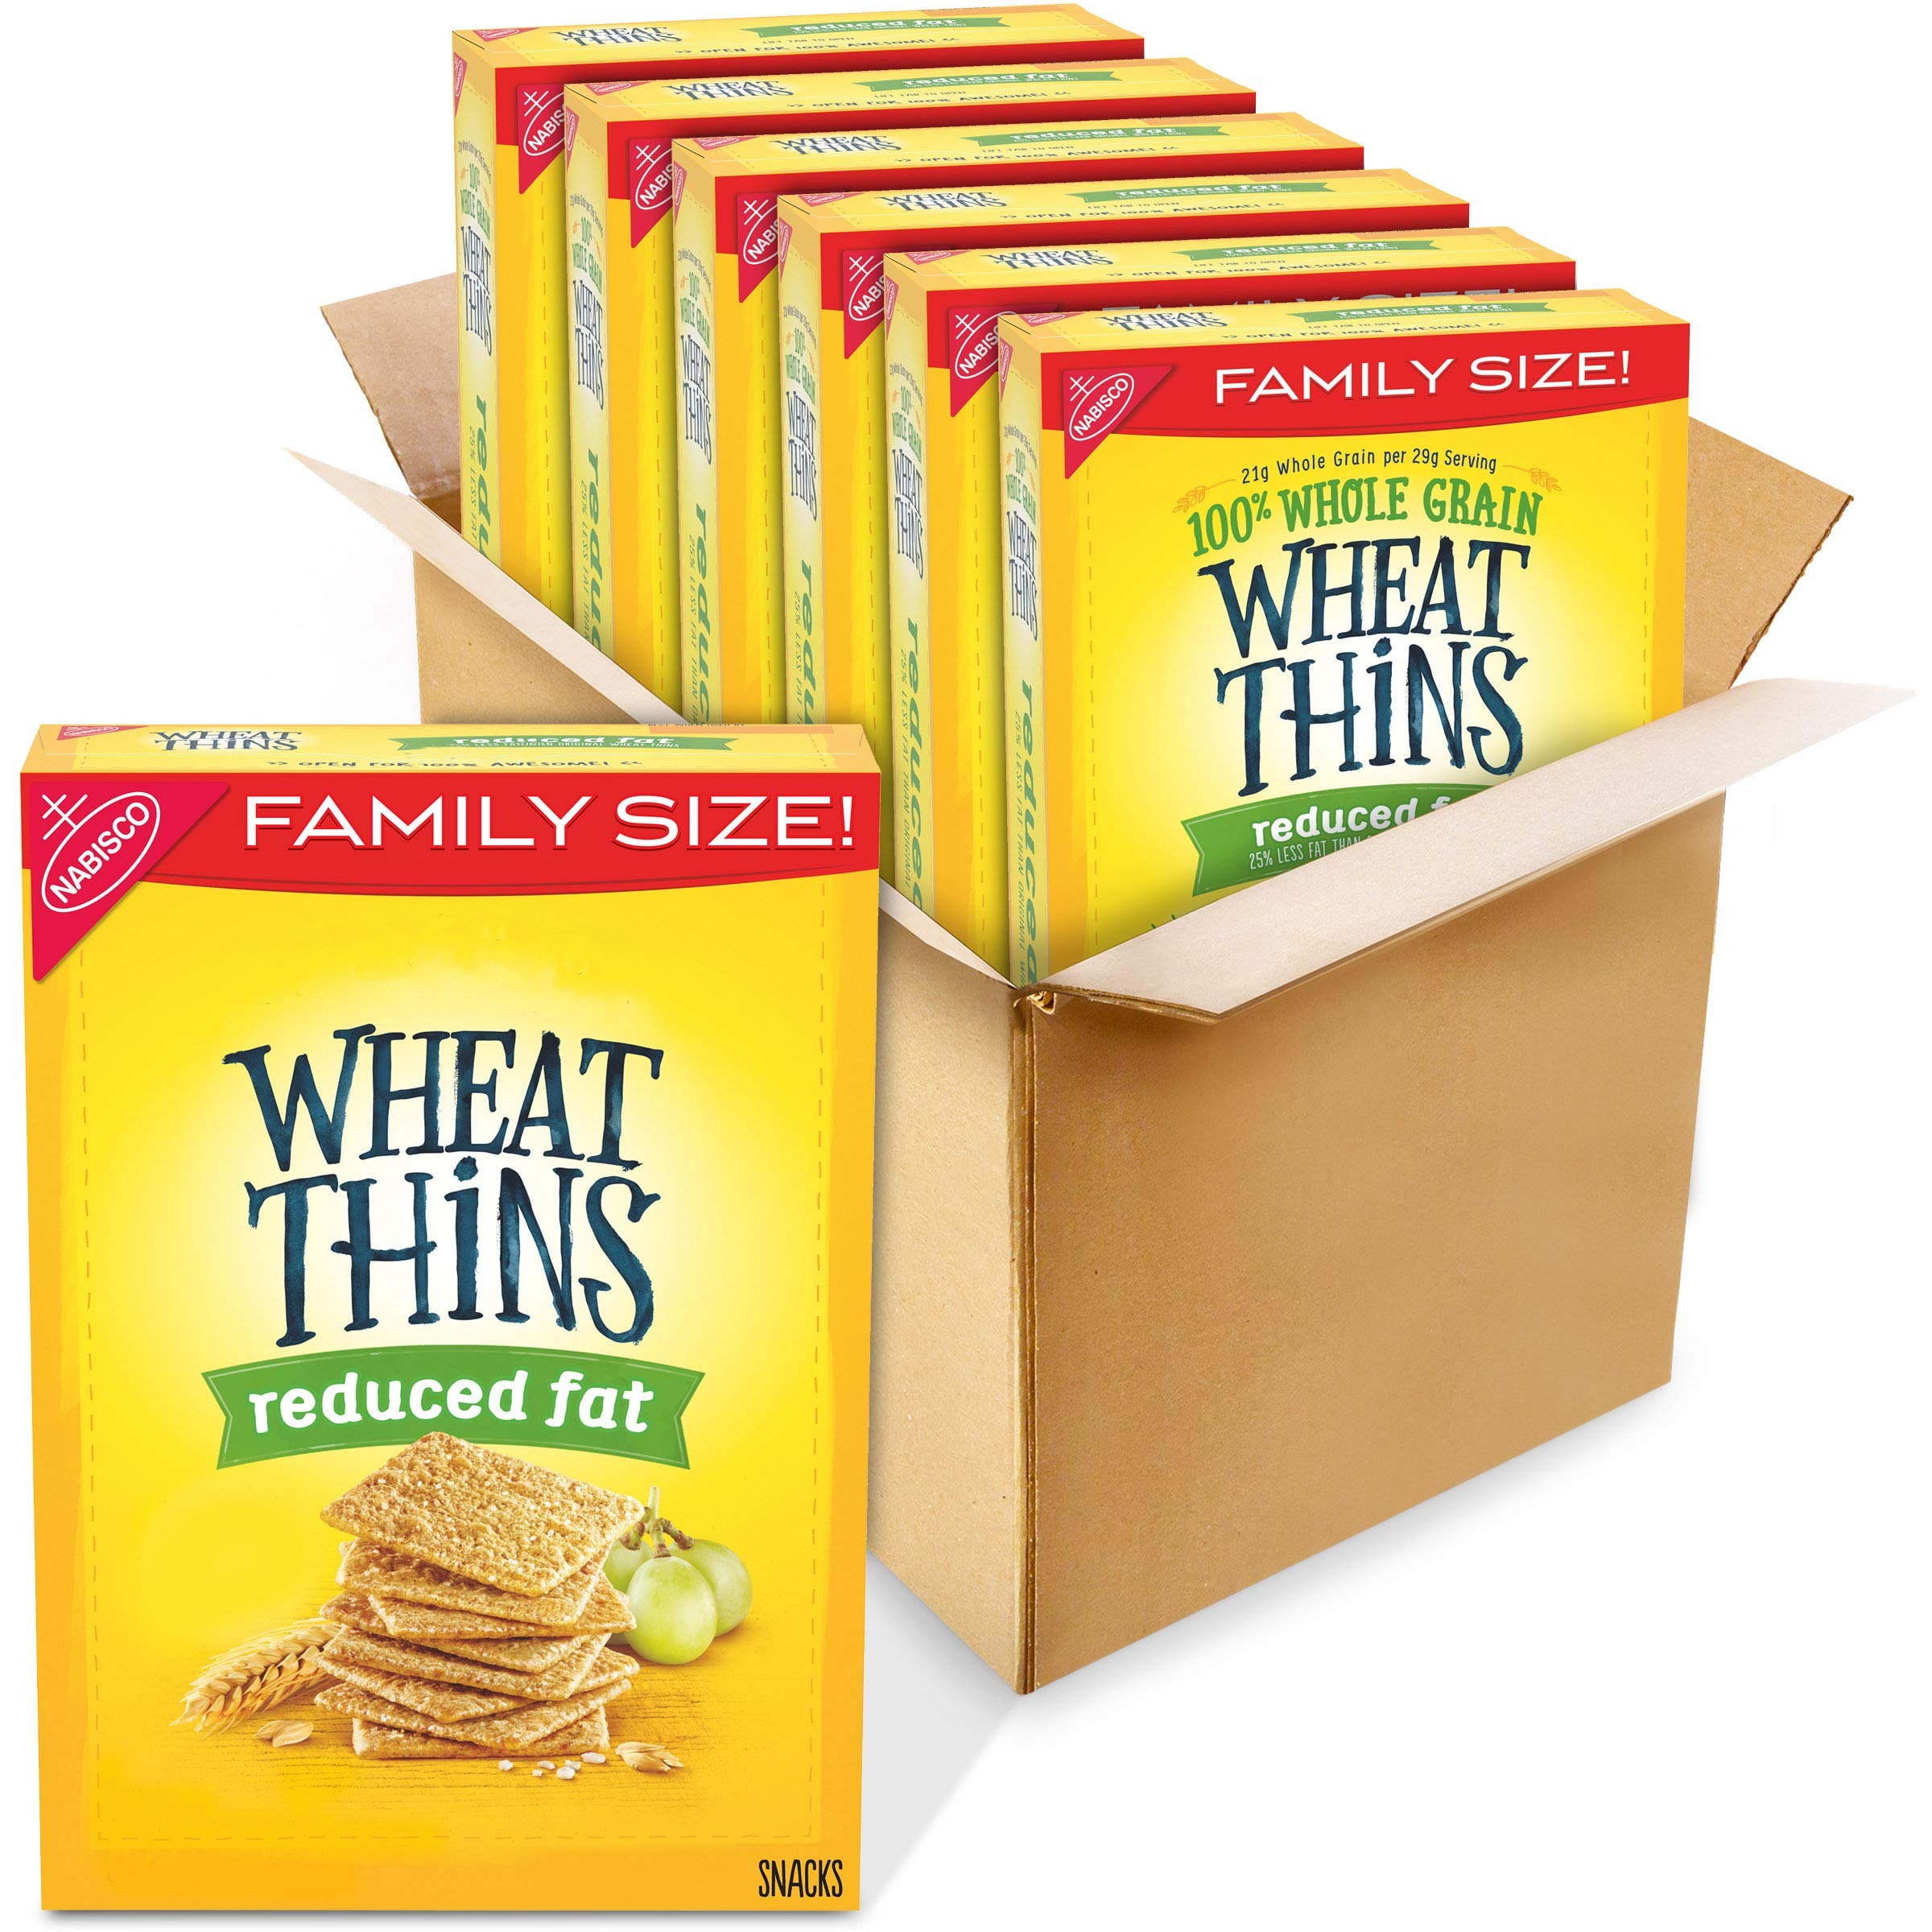
Item Name: Wheat Thins Reduced Fat Whole Grain Wheat Crackers, Family Size, 6 - 14.5 Ounce Boxes (Pack of 6)
Bullet Point 1: Six 14.5 oz family size boxes of Wheat Thins Reduced Fat Whole Grain Wheat Crackers
Bullet Point 2: Classic nutty flavor made with 100% whole grain wheat
Bullet Point 3: Thin square whole grain snack crackers offer versatile snacking options
Bullet Point 4: Baked to create perfectly crunchy whole grain crackers
Bullet Point 5: Enjoy these snack crackers alone or paired with cheeses and dips
Value: 87.0
Unit: Ounce

Price: 4.345